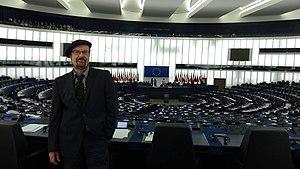
Stefan Bernhard Eck est un homme politique allemand indépendant, membre jusqu'en janvier 2015 du Parti de protection des animaux.